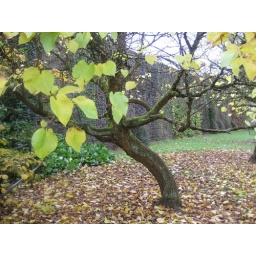
tree in Llandaff castle grounds